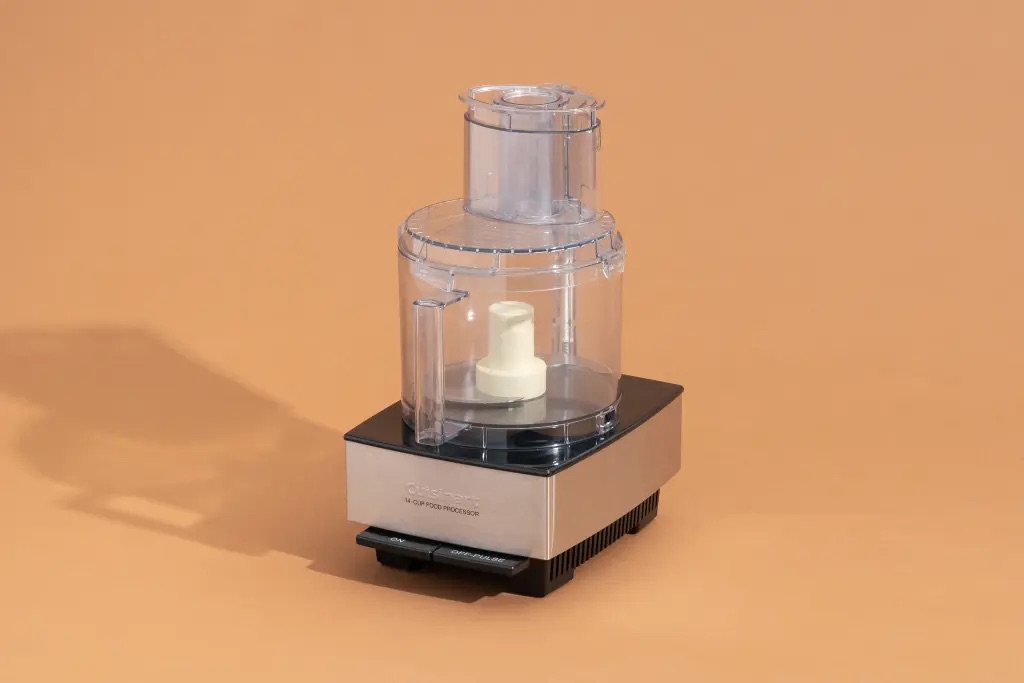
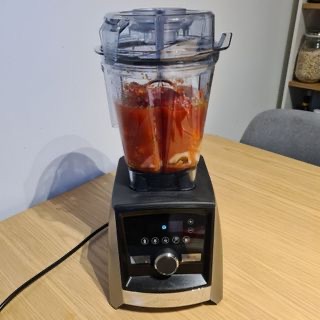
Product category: items_blender
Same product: no